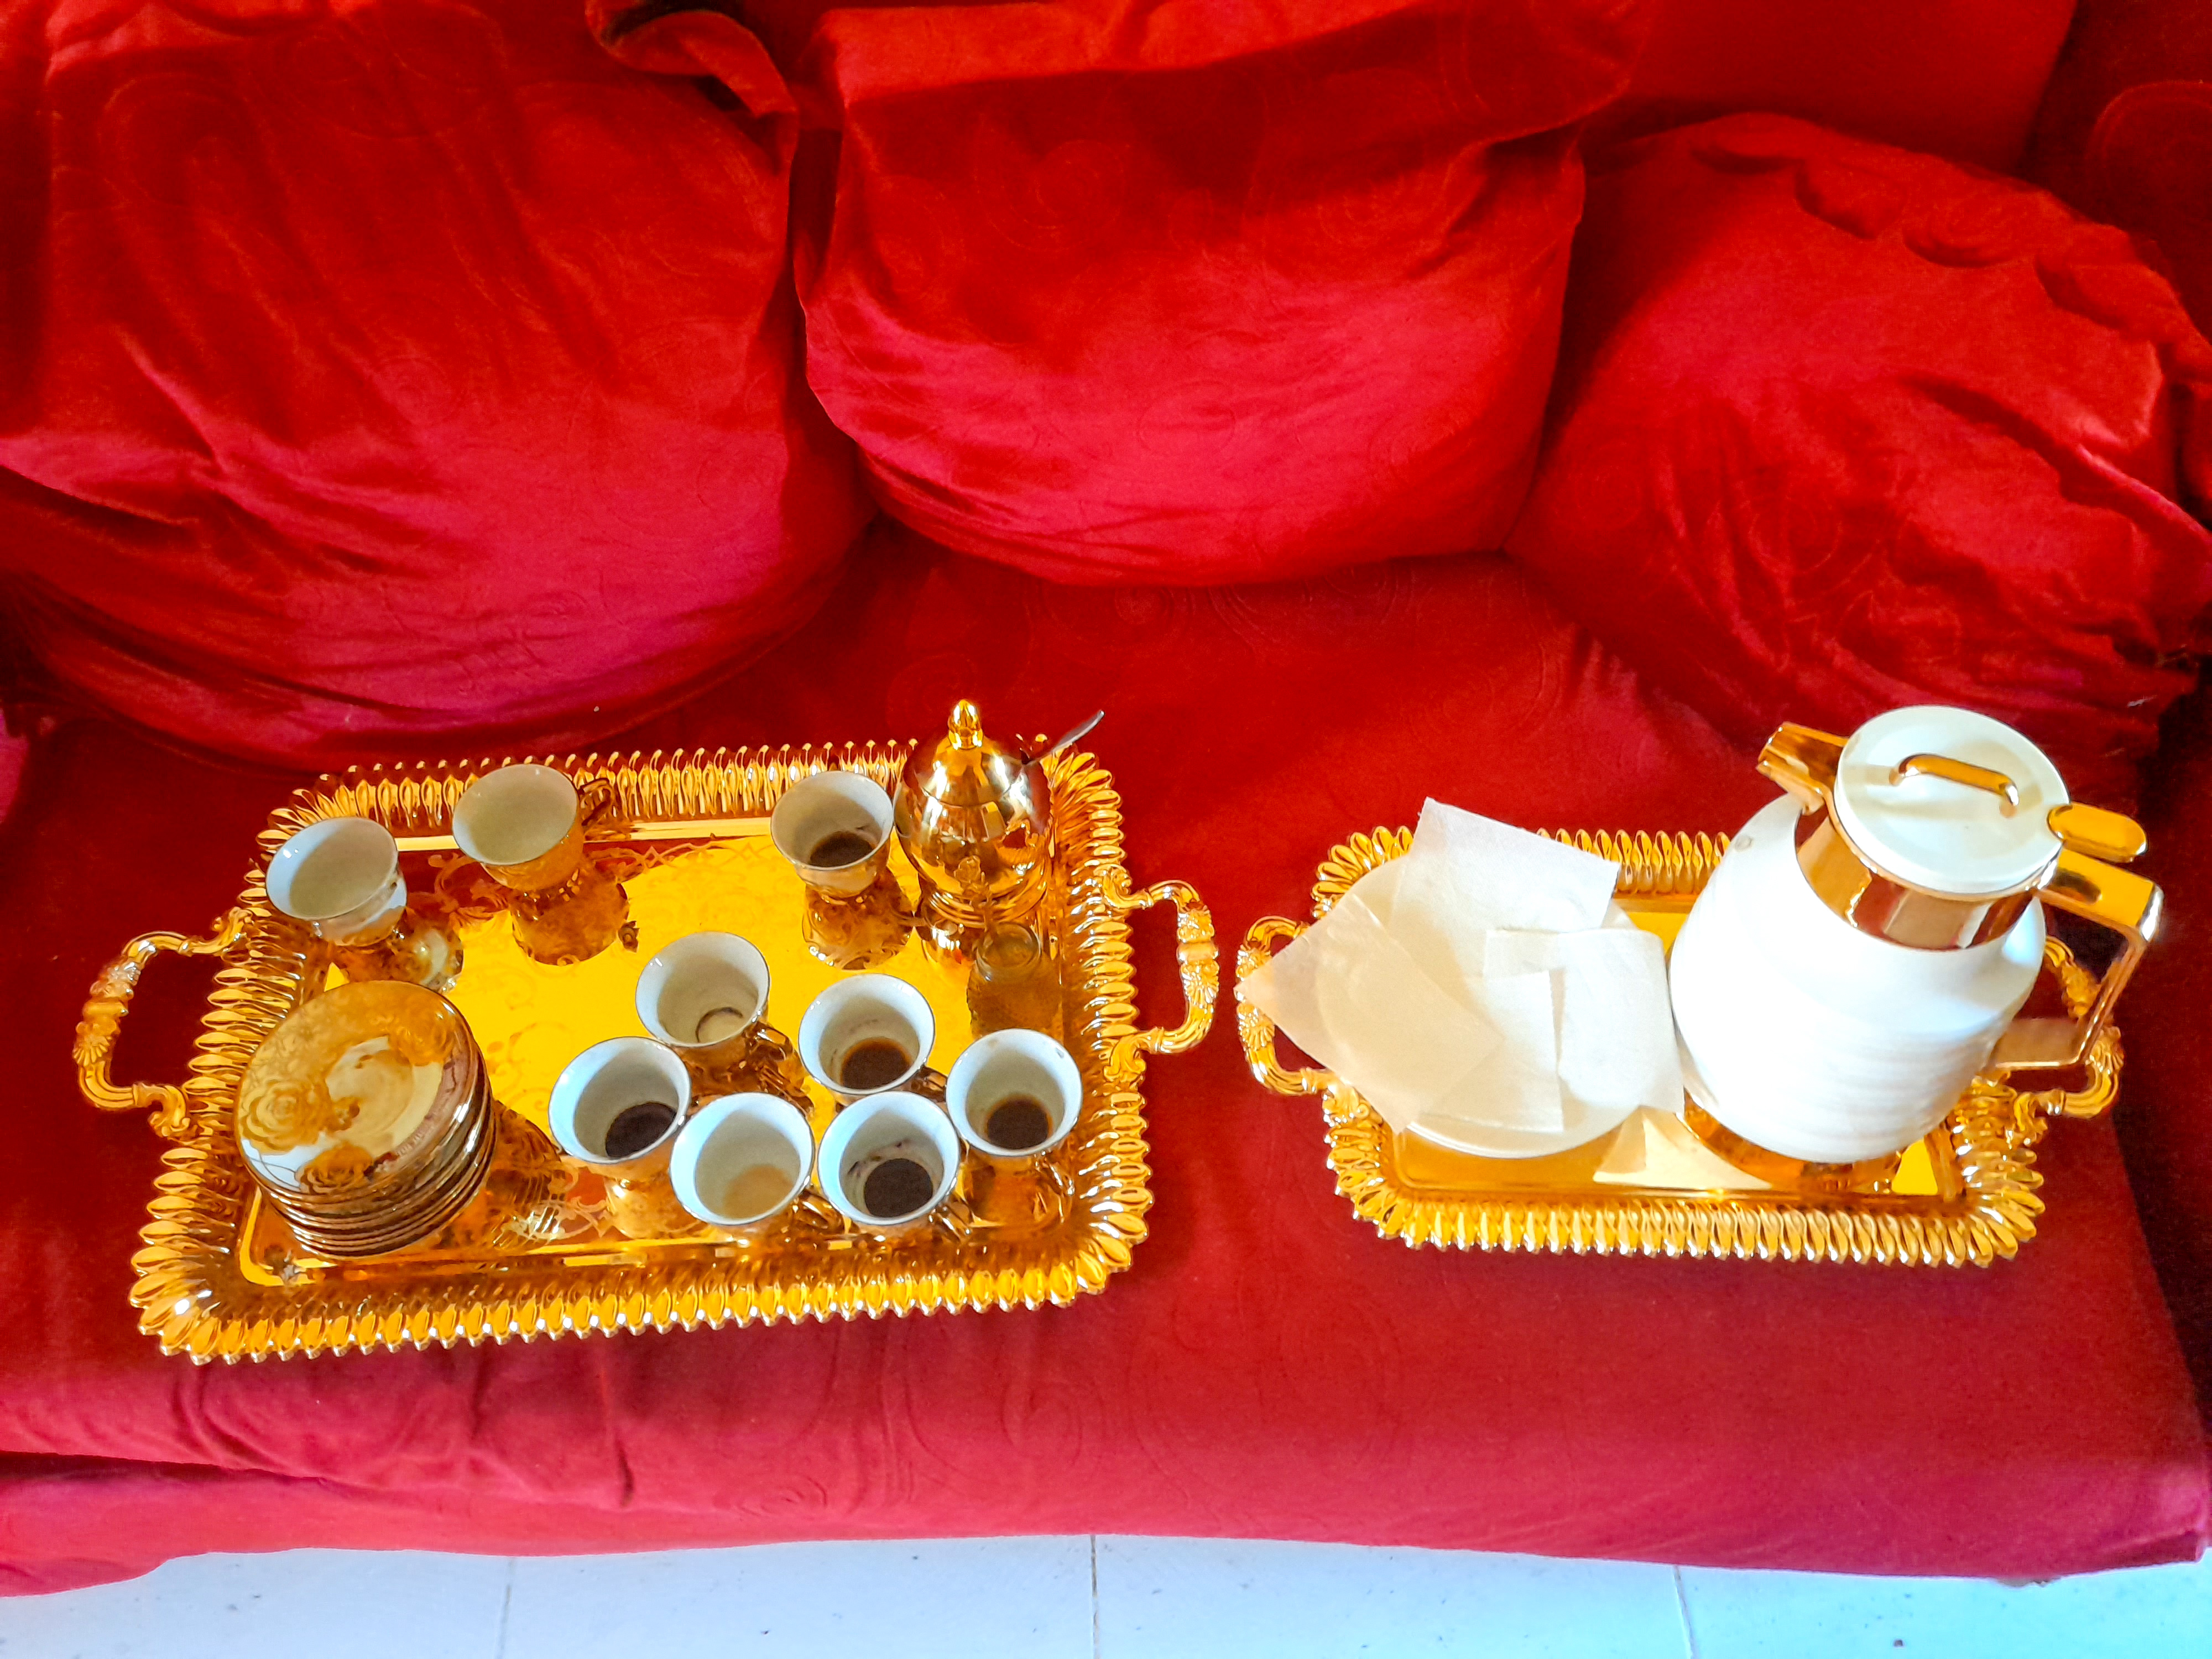
الوصف بالفصحى: العريس بلبس التقليدي (الجرتك)
التصنيف: Uncategorized